Samak Jalikula

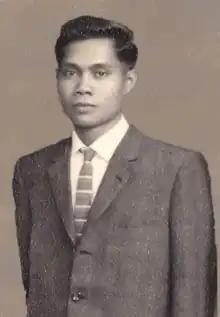
Samak Jalikula in 1958

Samak Jalikula was a Thai politician and former member of House of Representatives (Thailand) from Chaiyaphum Province. He is one of the politicians who fled to the forest after the massacre of protesters at Thammasat University on 6 October 1976.